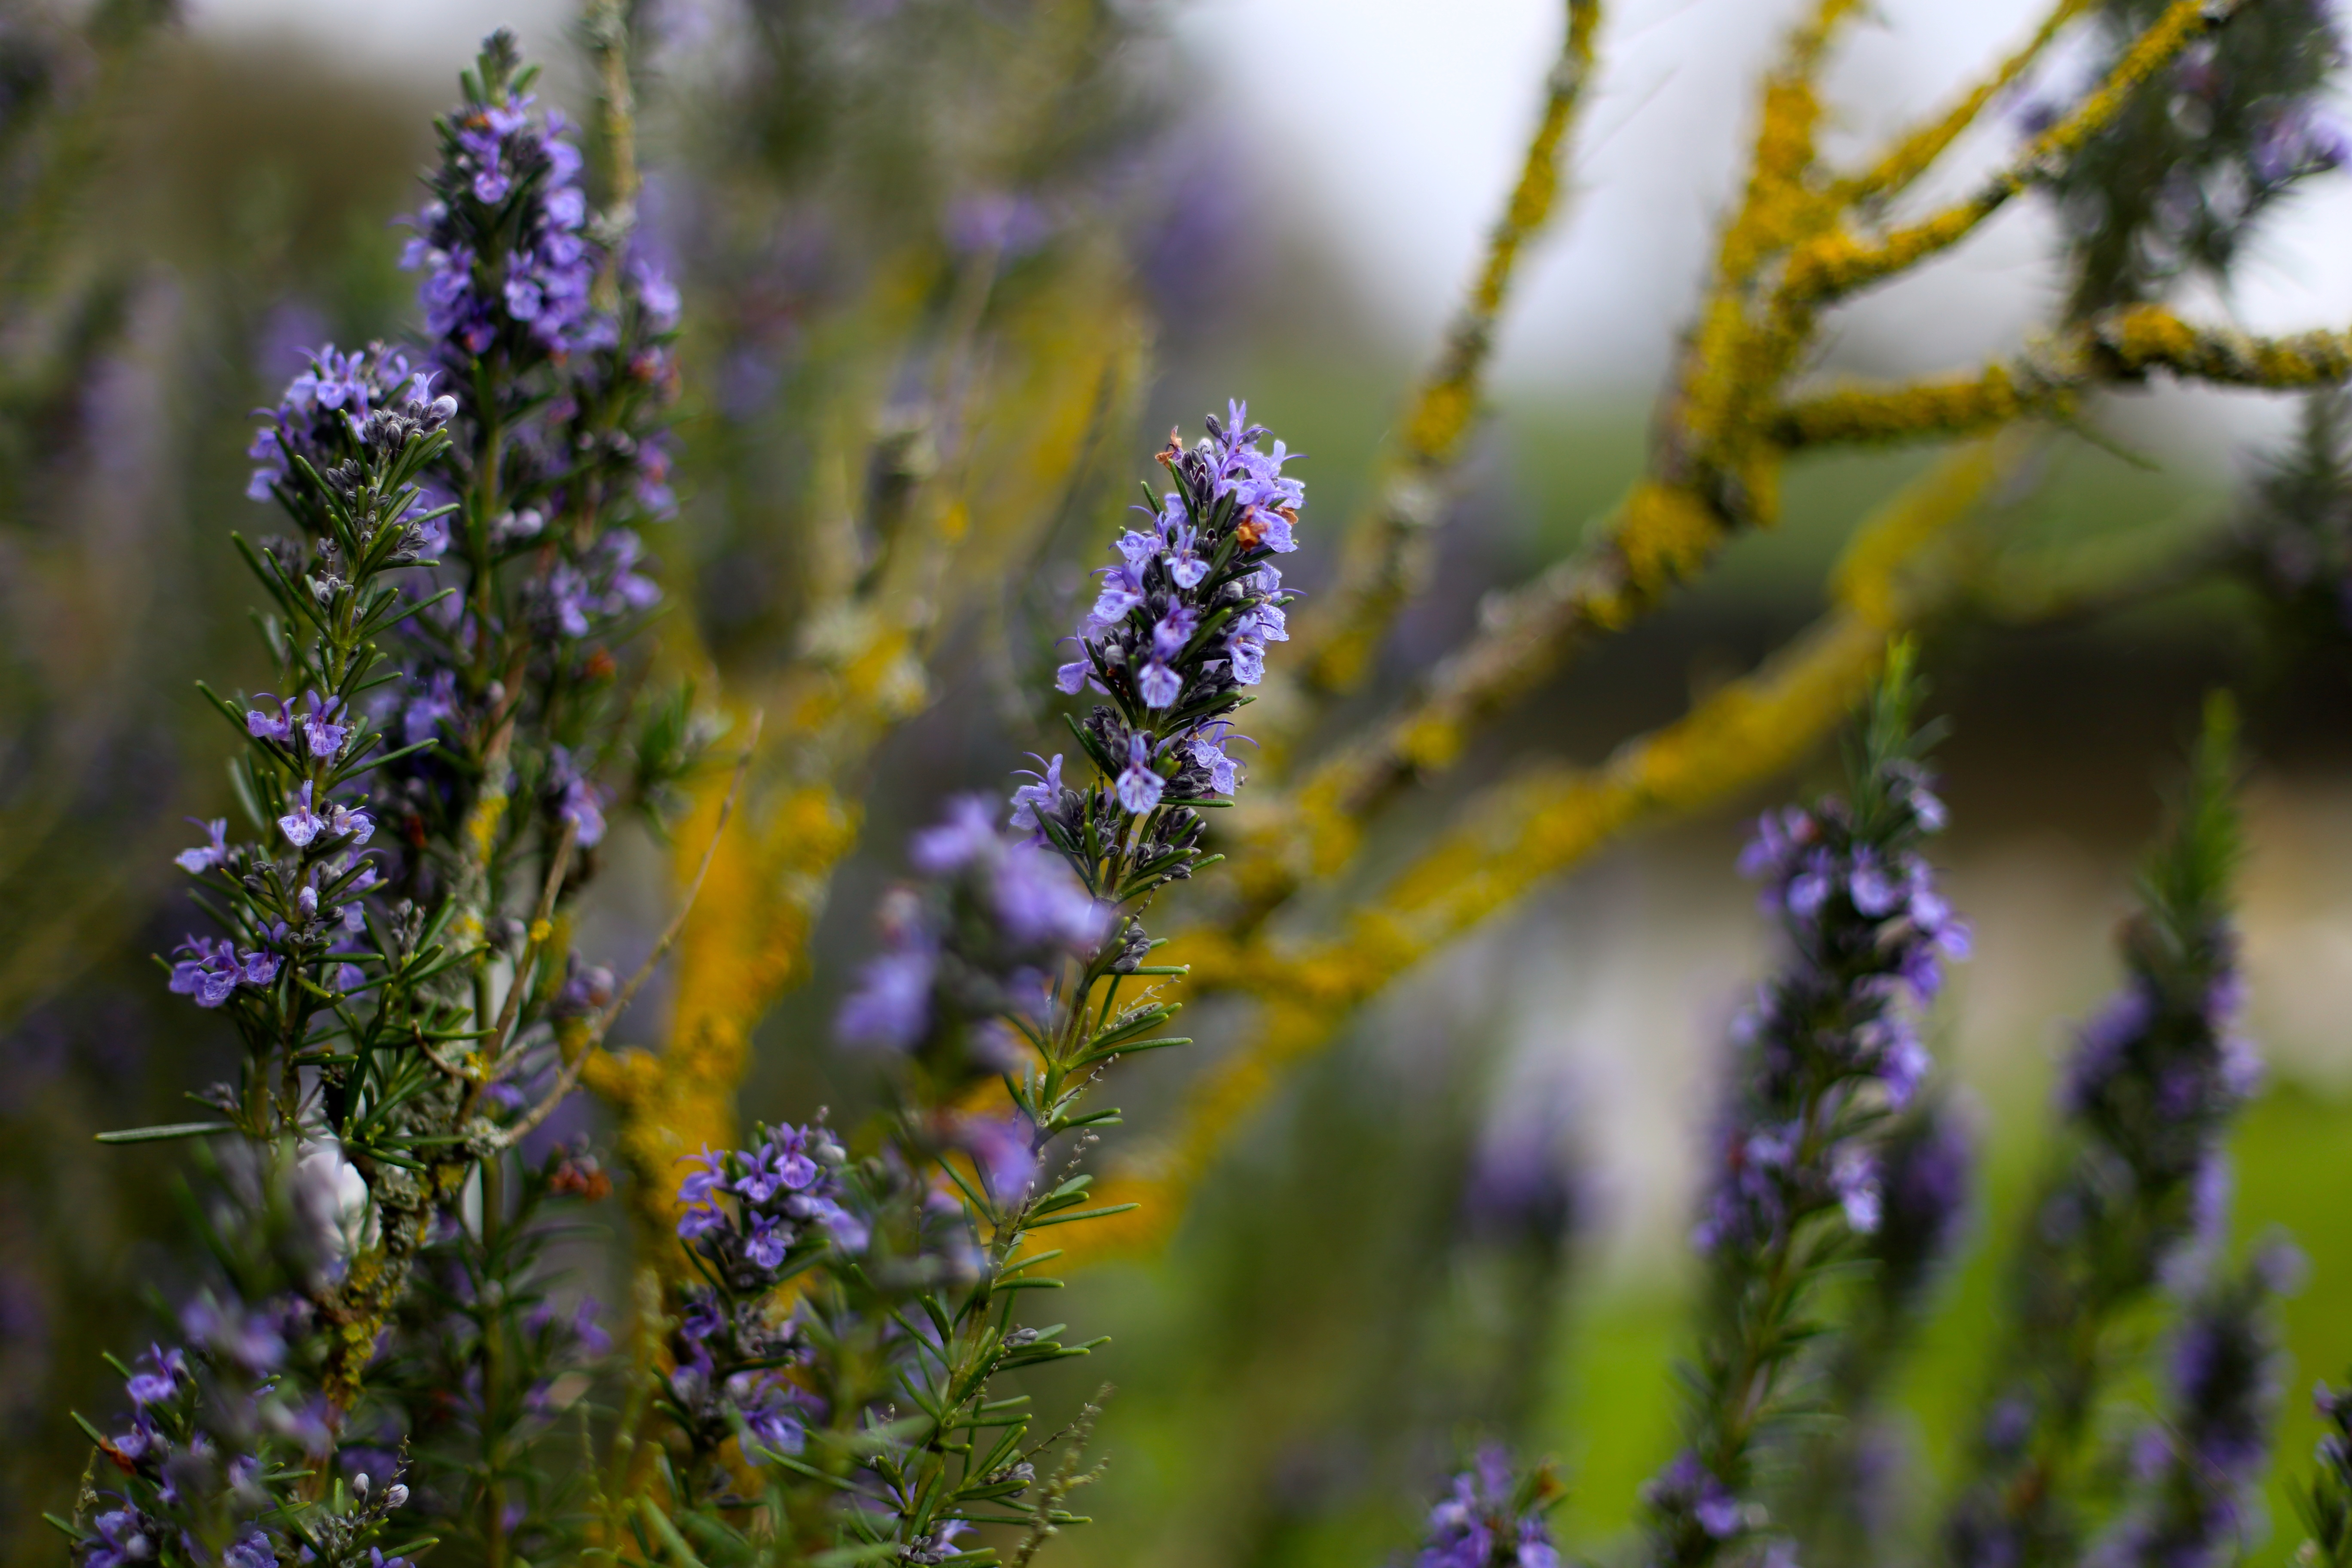
nature, grass, blossom, plant, meadow, leaf, flower, france, green, herb, botany, garden, flora, lavender, wildflower, 2015, shrub, f50mmf14usm, macro photography, flowering plant, land plant, english lavender